Lintorn Simmons

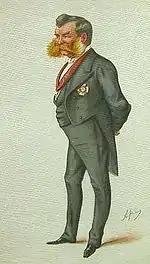
Sir John Lintorn Arabin Simmons by Carlo Pellegrini, 1877

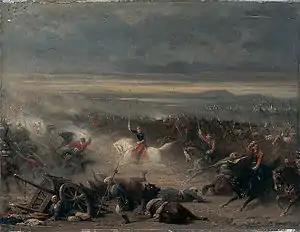
The Battle of Eupatoria, at which Simmonds served with the Turks, during the Crimean War

In 1853, whilst on leave from his role with the Board of Trade, he was in Constantinople when Turkey declared war on Russia. The British Ambassador, Lord Stratford de Redcliffe, took up Simmons' offer of his services, requesting that he report on Turkish defences and their ability to resist a Russian advance. Promoted to captain on 17 February 1854, he became British Commissioner with the Turkish Army providing advice to General Omar Pasha as the Crimean War started. He assisted the Turks at the defence of Silistra in June 1854 and then led them at the Battle of Giurgevo in July 1854; having been promoted to brevet major on 12 July 1854 and to brevet lieutenant colonel on 14 July 1854, he landed with the Turks at the Battle of Eupatoria in February 1855 and remained with them for the Siege of Sevastopol in the Summer of 1855.